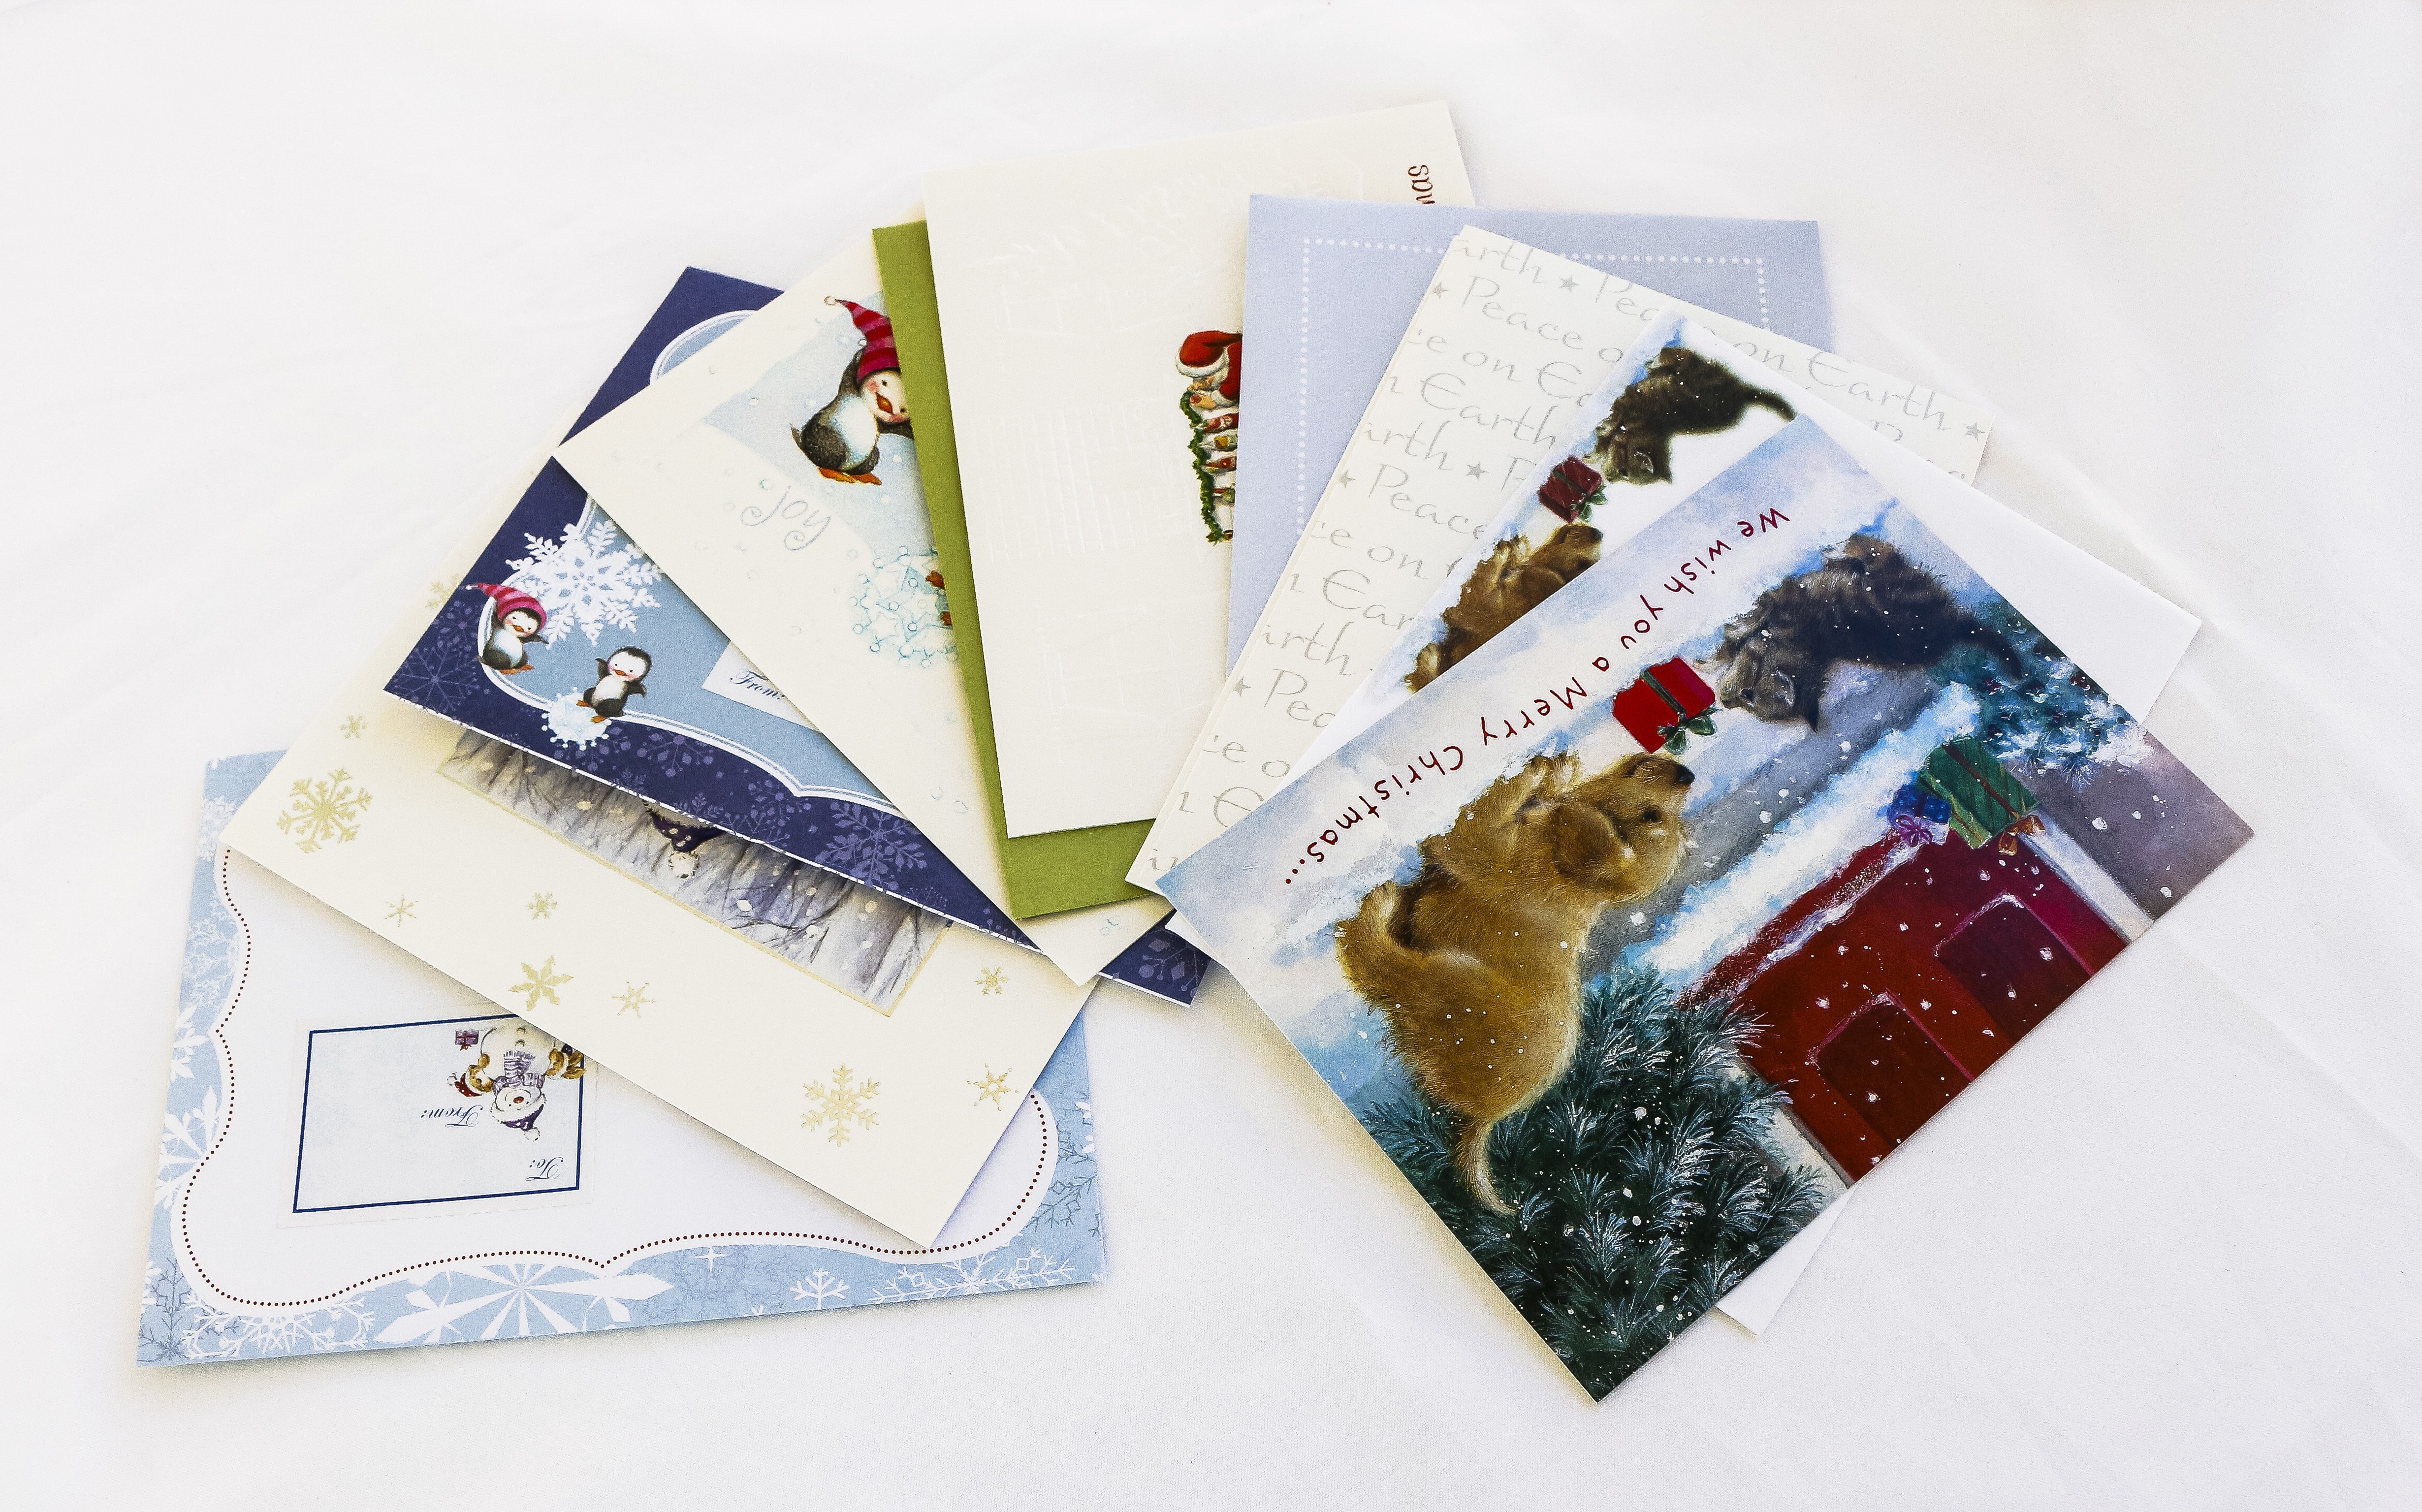
gift, christmas, brand, art, letters, document, envelopes, christmas postcards